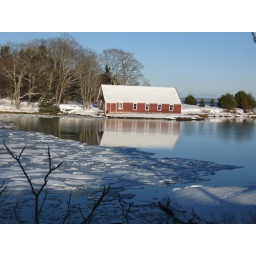
Maine: boat house and reflection, near Castine, Blue Hill Peninsula